South African Class 34-600

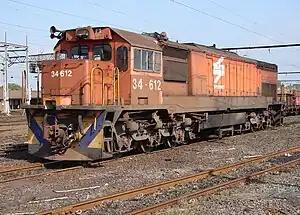
No. 34-612 on yard duty at Empangeni, Kwa-Zulu Natal, 14 August 2007

Between December 1974 and July 1976, the South African Railways placed one hundred Class General Motors Electro-Motive Division type GT26MC diesel-electric locomotives in service.